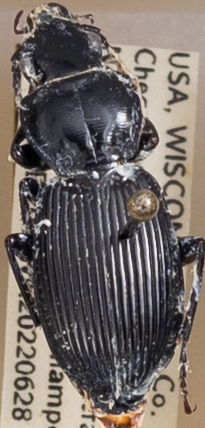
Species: Pterostichus novus
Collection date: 2022-06-28
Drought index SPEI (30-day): -1.498
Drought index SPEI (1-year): -0.086
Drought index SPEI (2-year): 0.03